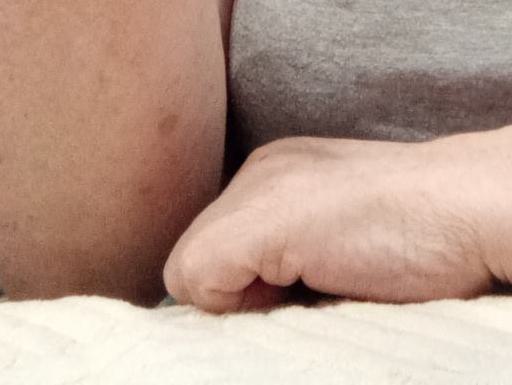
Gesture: no_gesture